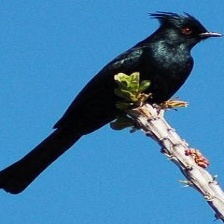
Species: PHAINOPEPLA
Scientific name: PHAINOPEPLA NITENS